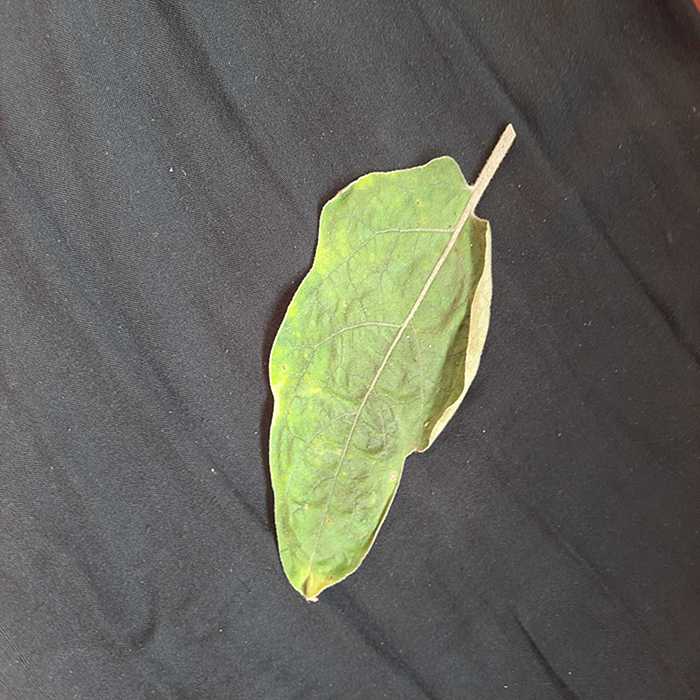
Plant: Eggplant
Label: Eggplant begomovirus